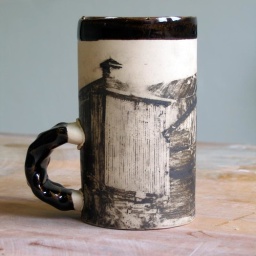
Porcelain mug with a barn image printed in underglaze on the outside and a rich glossy glaze on the inside.